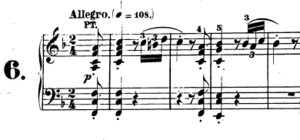
La Sonate pour piano nᵒ 6 en fa majeur, opus 10 nᵒ 2, de Ludwig van Beethoven, fut composée en 1797, publiée en 1798 et dédiée avec les nᵒ 5 et nᵒ 7 à la comtesse Anna Margarete von Browne.